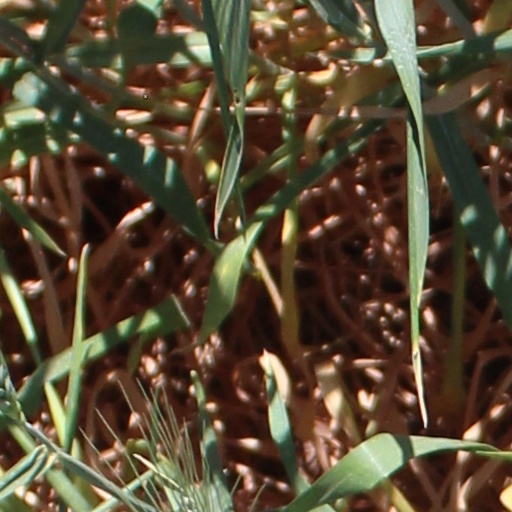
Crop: wheat